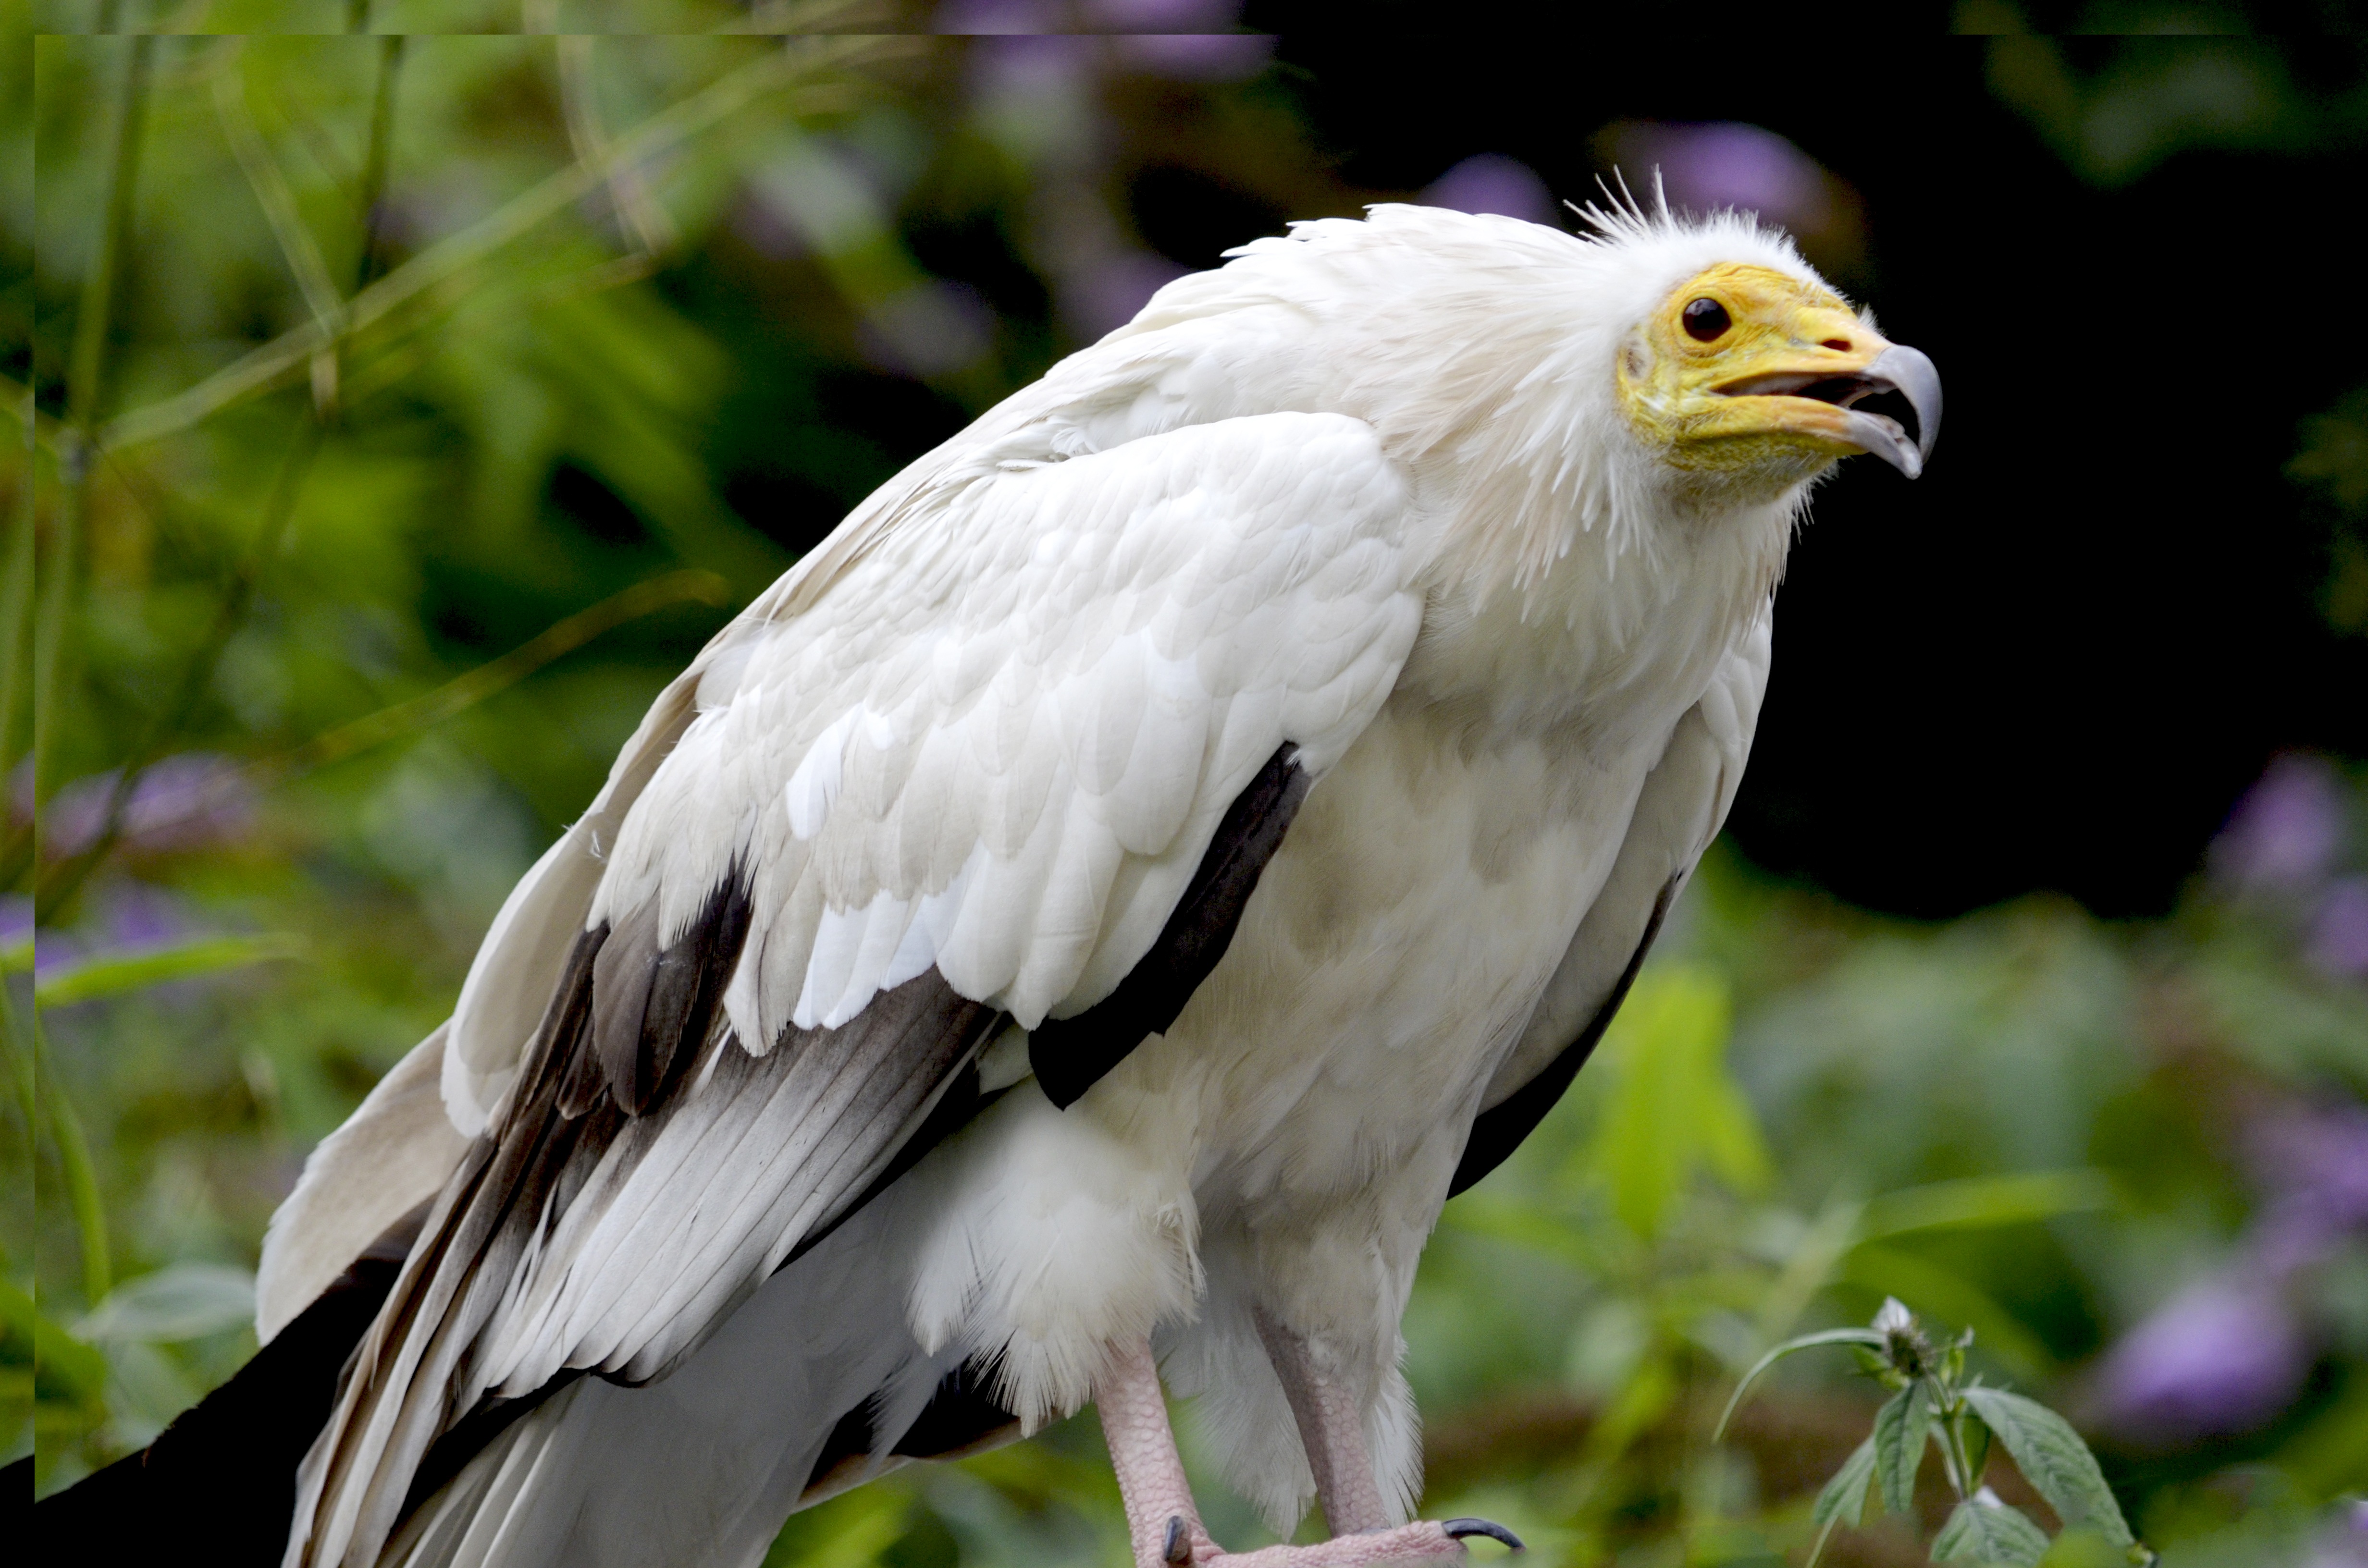
bird, fly, wildlife, beak, eagle, hawk, feather, fauna, raptor, bird of prey, bald eagle, vulture, organism, hawk like, egyptian vulture, accipitriformes